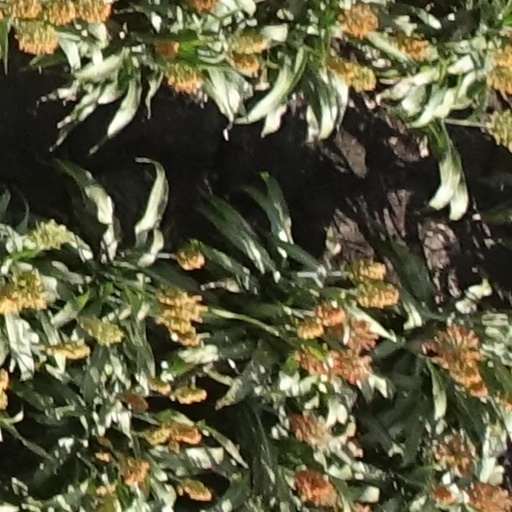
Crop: sorghum